Nutrient cycling in the Columbia River Basin

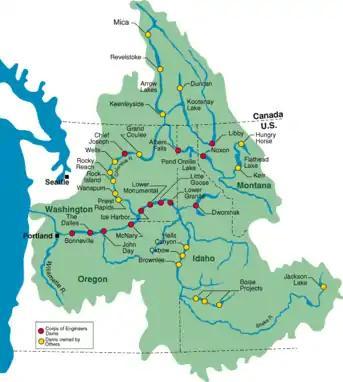
Map of Columbia River Basin showing locations of dams throughout the basin. The large number of dams has had measurable and lasting impact on the nutrient cycling thought the basin - dams shown in red and yellow.

Beginning in the 1930s with the construction of the Bonneville and Grand Coulee dams, the Columbia River has experienced significant modification to its flow. Today, the US Army Corps of Engineers recognize over 250 reservoirs, 150 hydroelectric projects, and 18 mainstem dams on the Columbia and its main tributary, the Snake River. Dams have been shown to directly impact nutrient cycling within the Columbia river basin through the formation of reservoirs which dramatically alter river hydrology and discharge rates and as a result constitute a major anthroprogenic impact on nutrient cycling in the river. Due to its size and the large number of dams within the basin, the Columbia River basin is often used as representative case study on how dams an impact nutrient cycling of watersheds in general. Notably, dam construction in the Columbia River Basin has impacted relative nutrient ratios, methane production, and salmon migration.